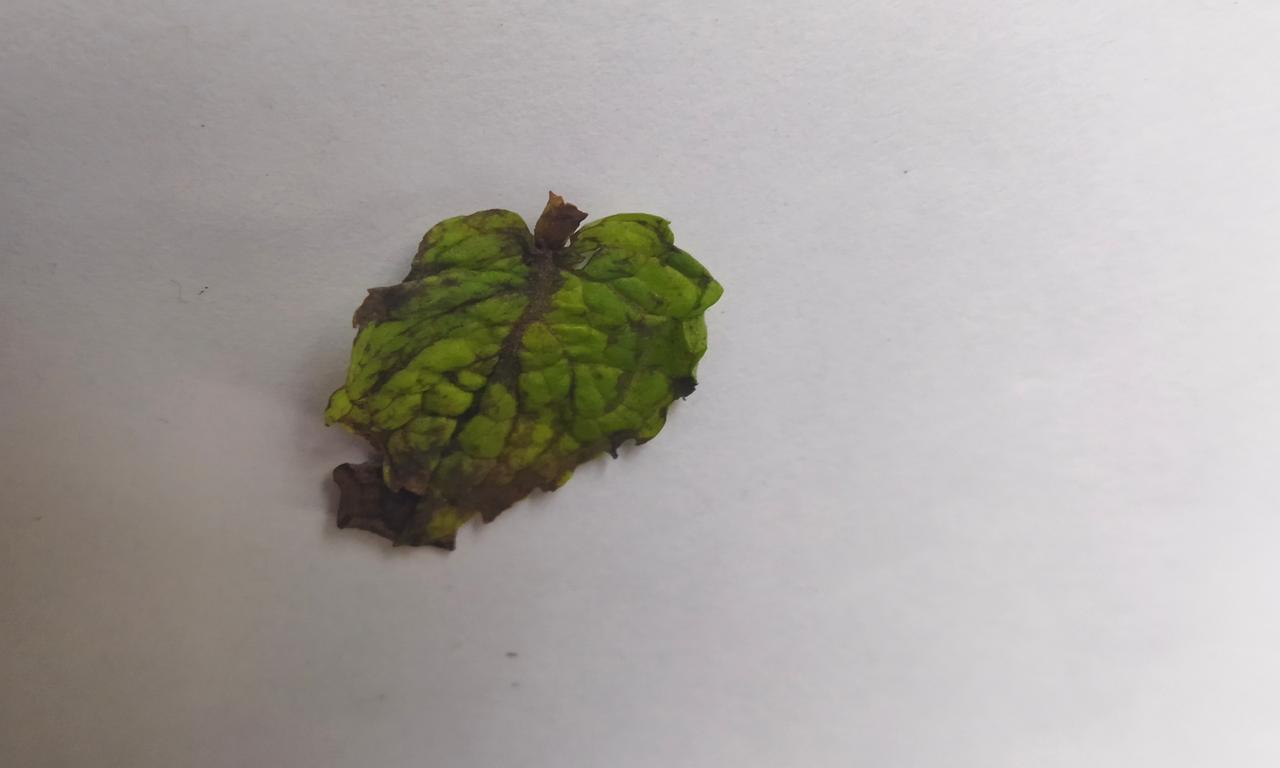
Label: Spoiled